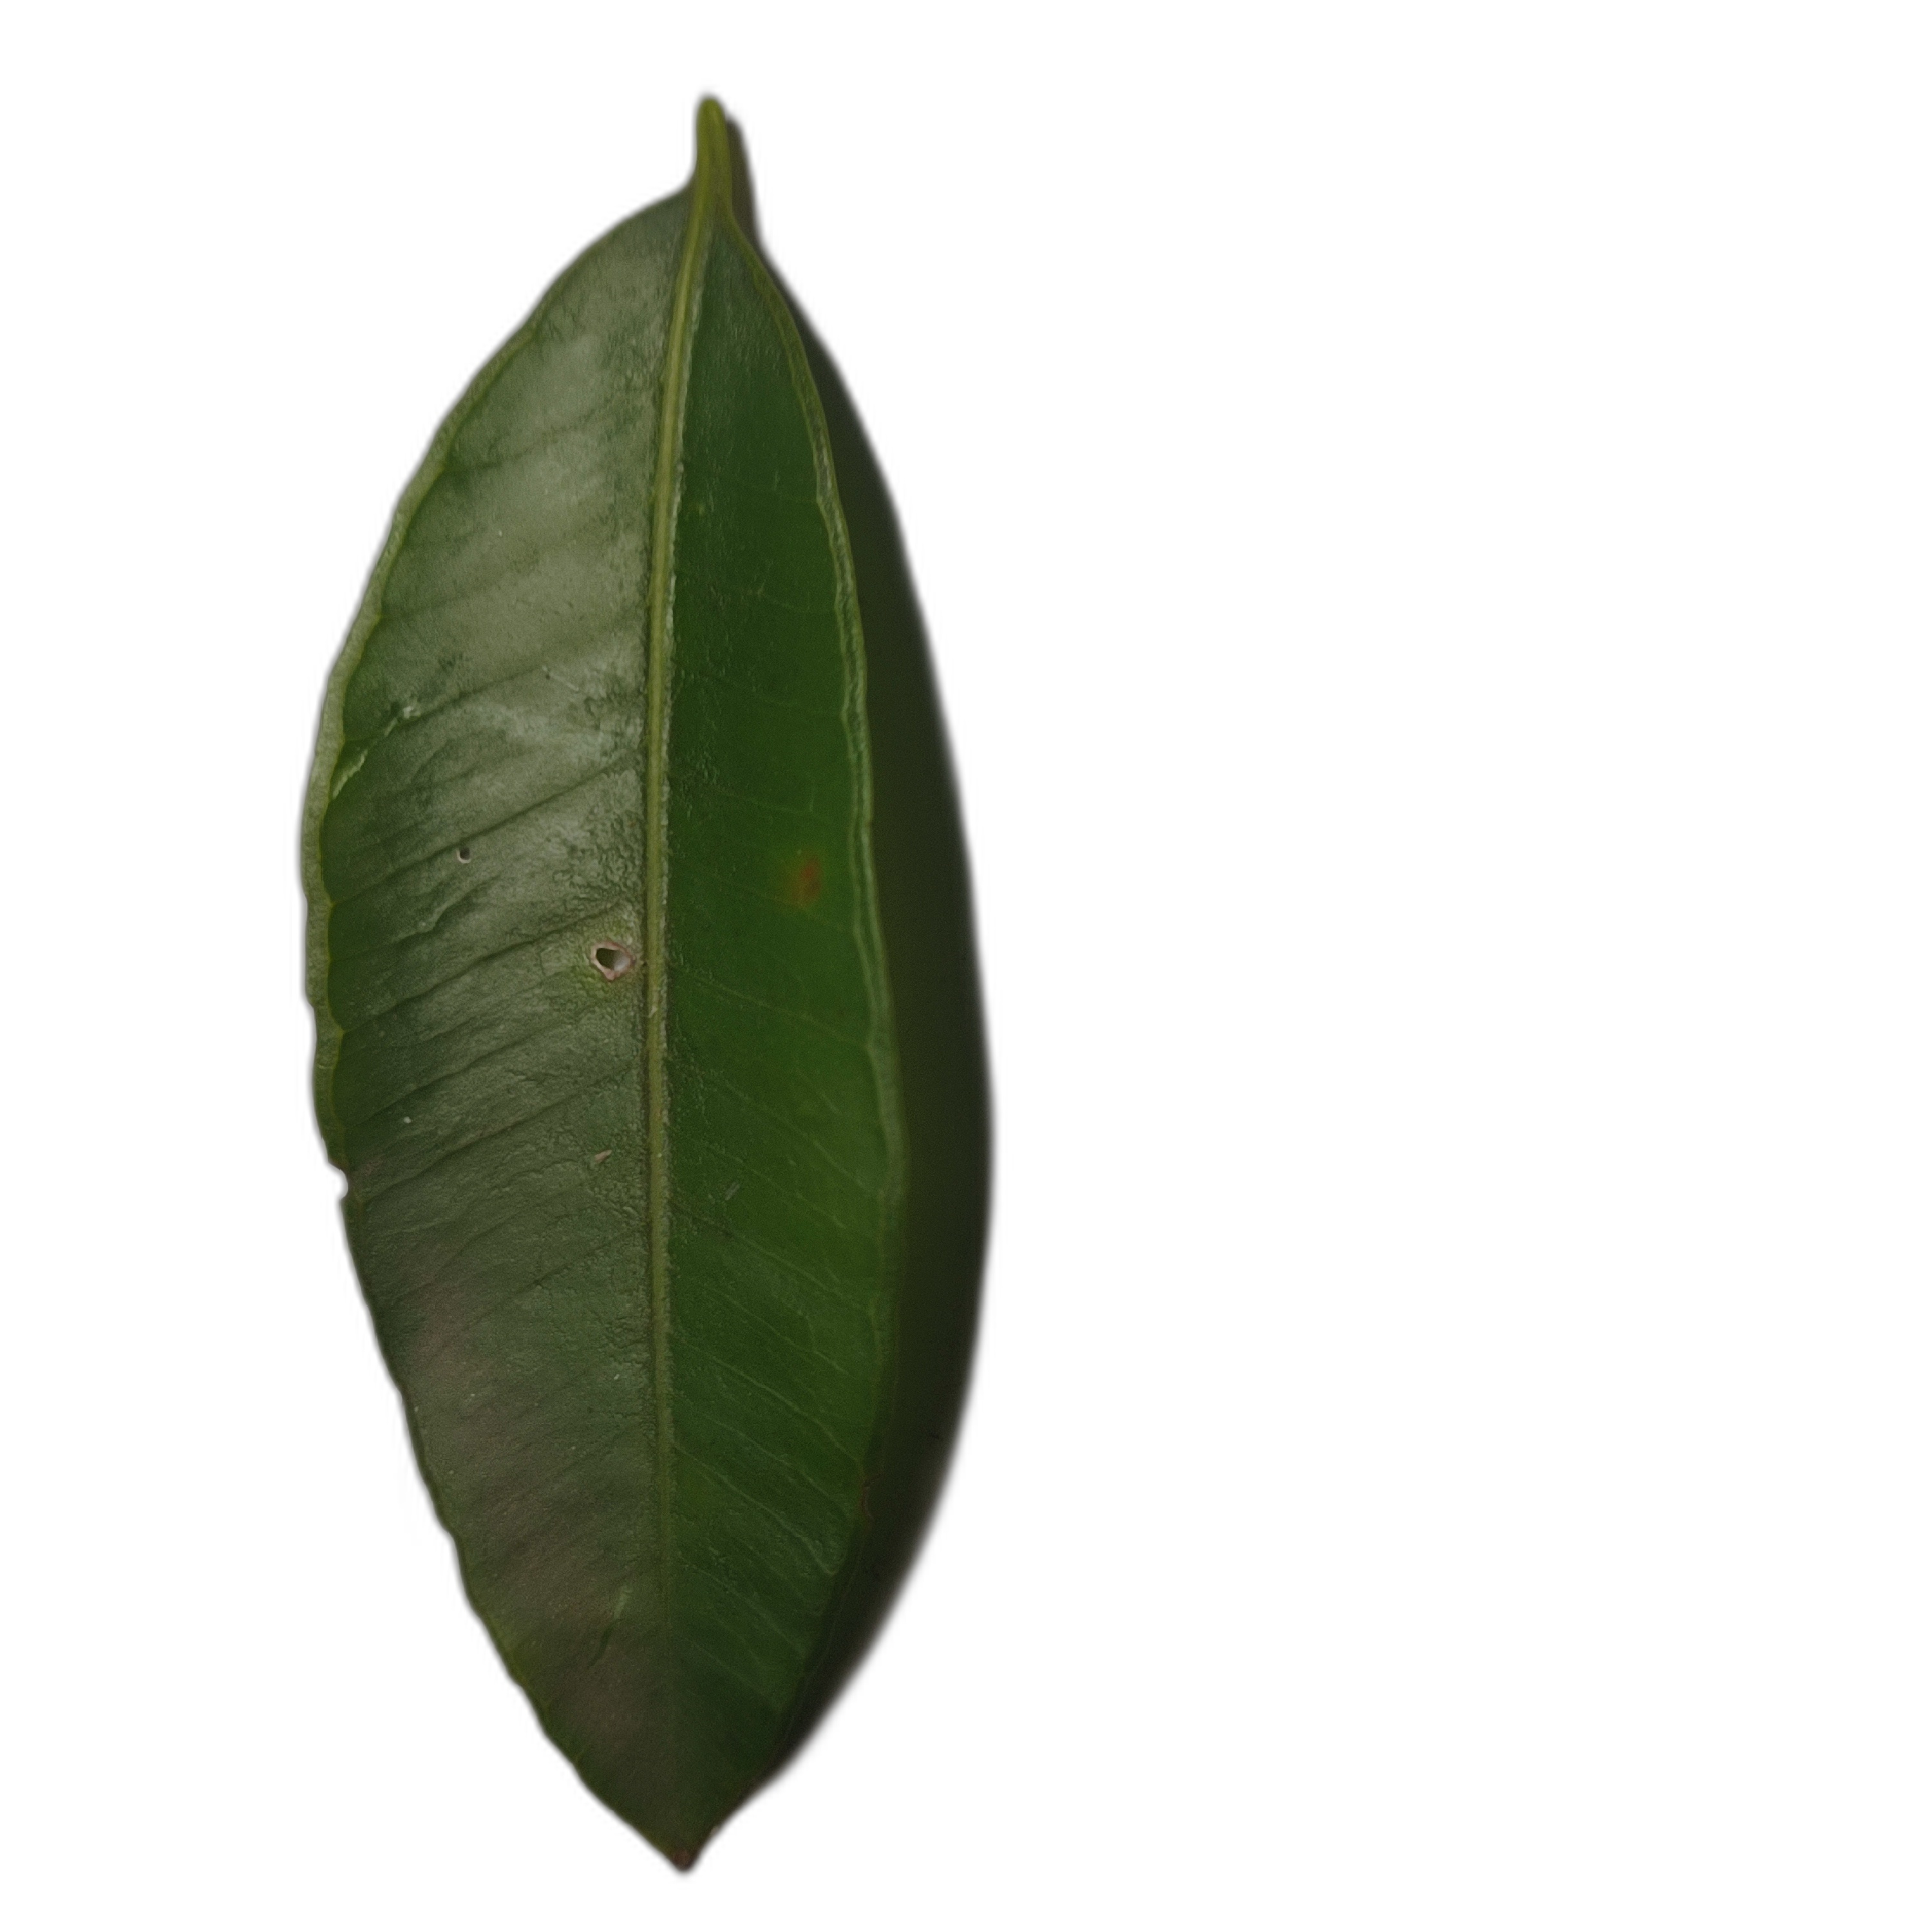
Label: healthy